Carnwadric

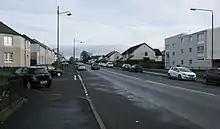
Lochiel Road looking east, with Carnwadric houses on the left, while those on the right fall under Thornliebank

The scheme had a temporary timber school located on Crebar Street, known by its pupils as 'The Widden schuil' or 'The Shack', it served the local children from 1932 until April 1939 when the brick "Carnwadric Public School" opened. "Carnwadric Church" was opened 19 September 1952. As of 2009, Carnwadric had only has one school, the Roman Catholic St. Vincent's Primary, it was recently demolished and remodeled after merging with Arden's St Louise's Primary. Carnwadric Primary, the area's former public school (opened on 28 April 1939) was closed and merged with Arden Primary as a newly built merger school called "Ashpark Primary School" (located in Arden). The site of the Carnwadric Primary will be used for new housing which are to begin construction in January 2013; the school's boundary walls are to be kept and used as part of the new development.